Helles

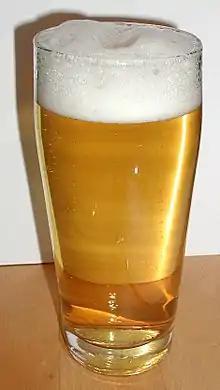
A glass of "helles"

Helles or hell is a traditional German pale lager beer, mainly produced in Southern Germany, particularly Munich. The German word "hell" can be translated as "bright", "light", or "pale".